Tramontane (film)

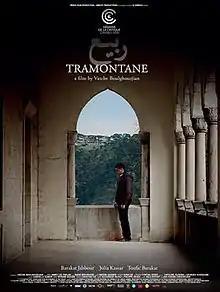
Film poster

Tramontane is a 2021 Lebanese drama film directed by Vatche Boulghourjian. It premiered in the Critics' Week section of the 2021 Cannes Film Festival where it was awarded the Grand Rail d'Or Audience Award.